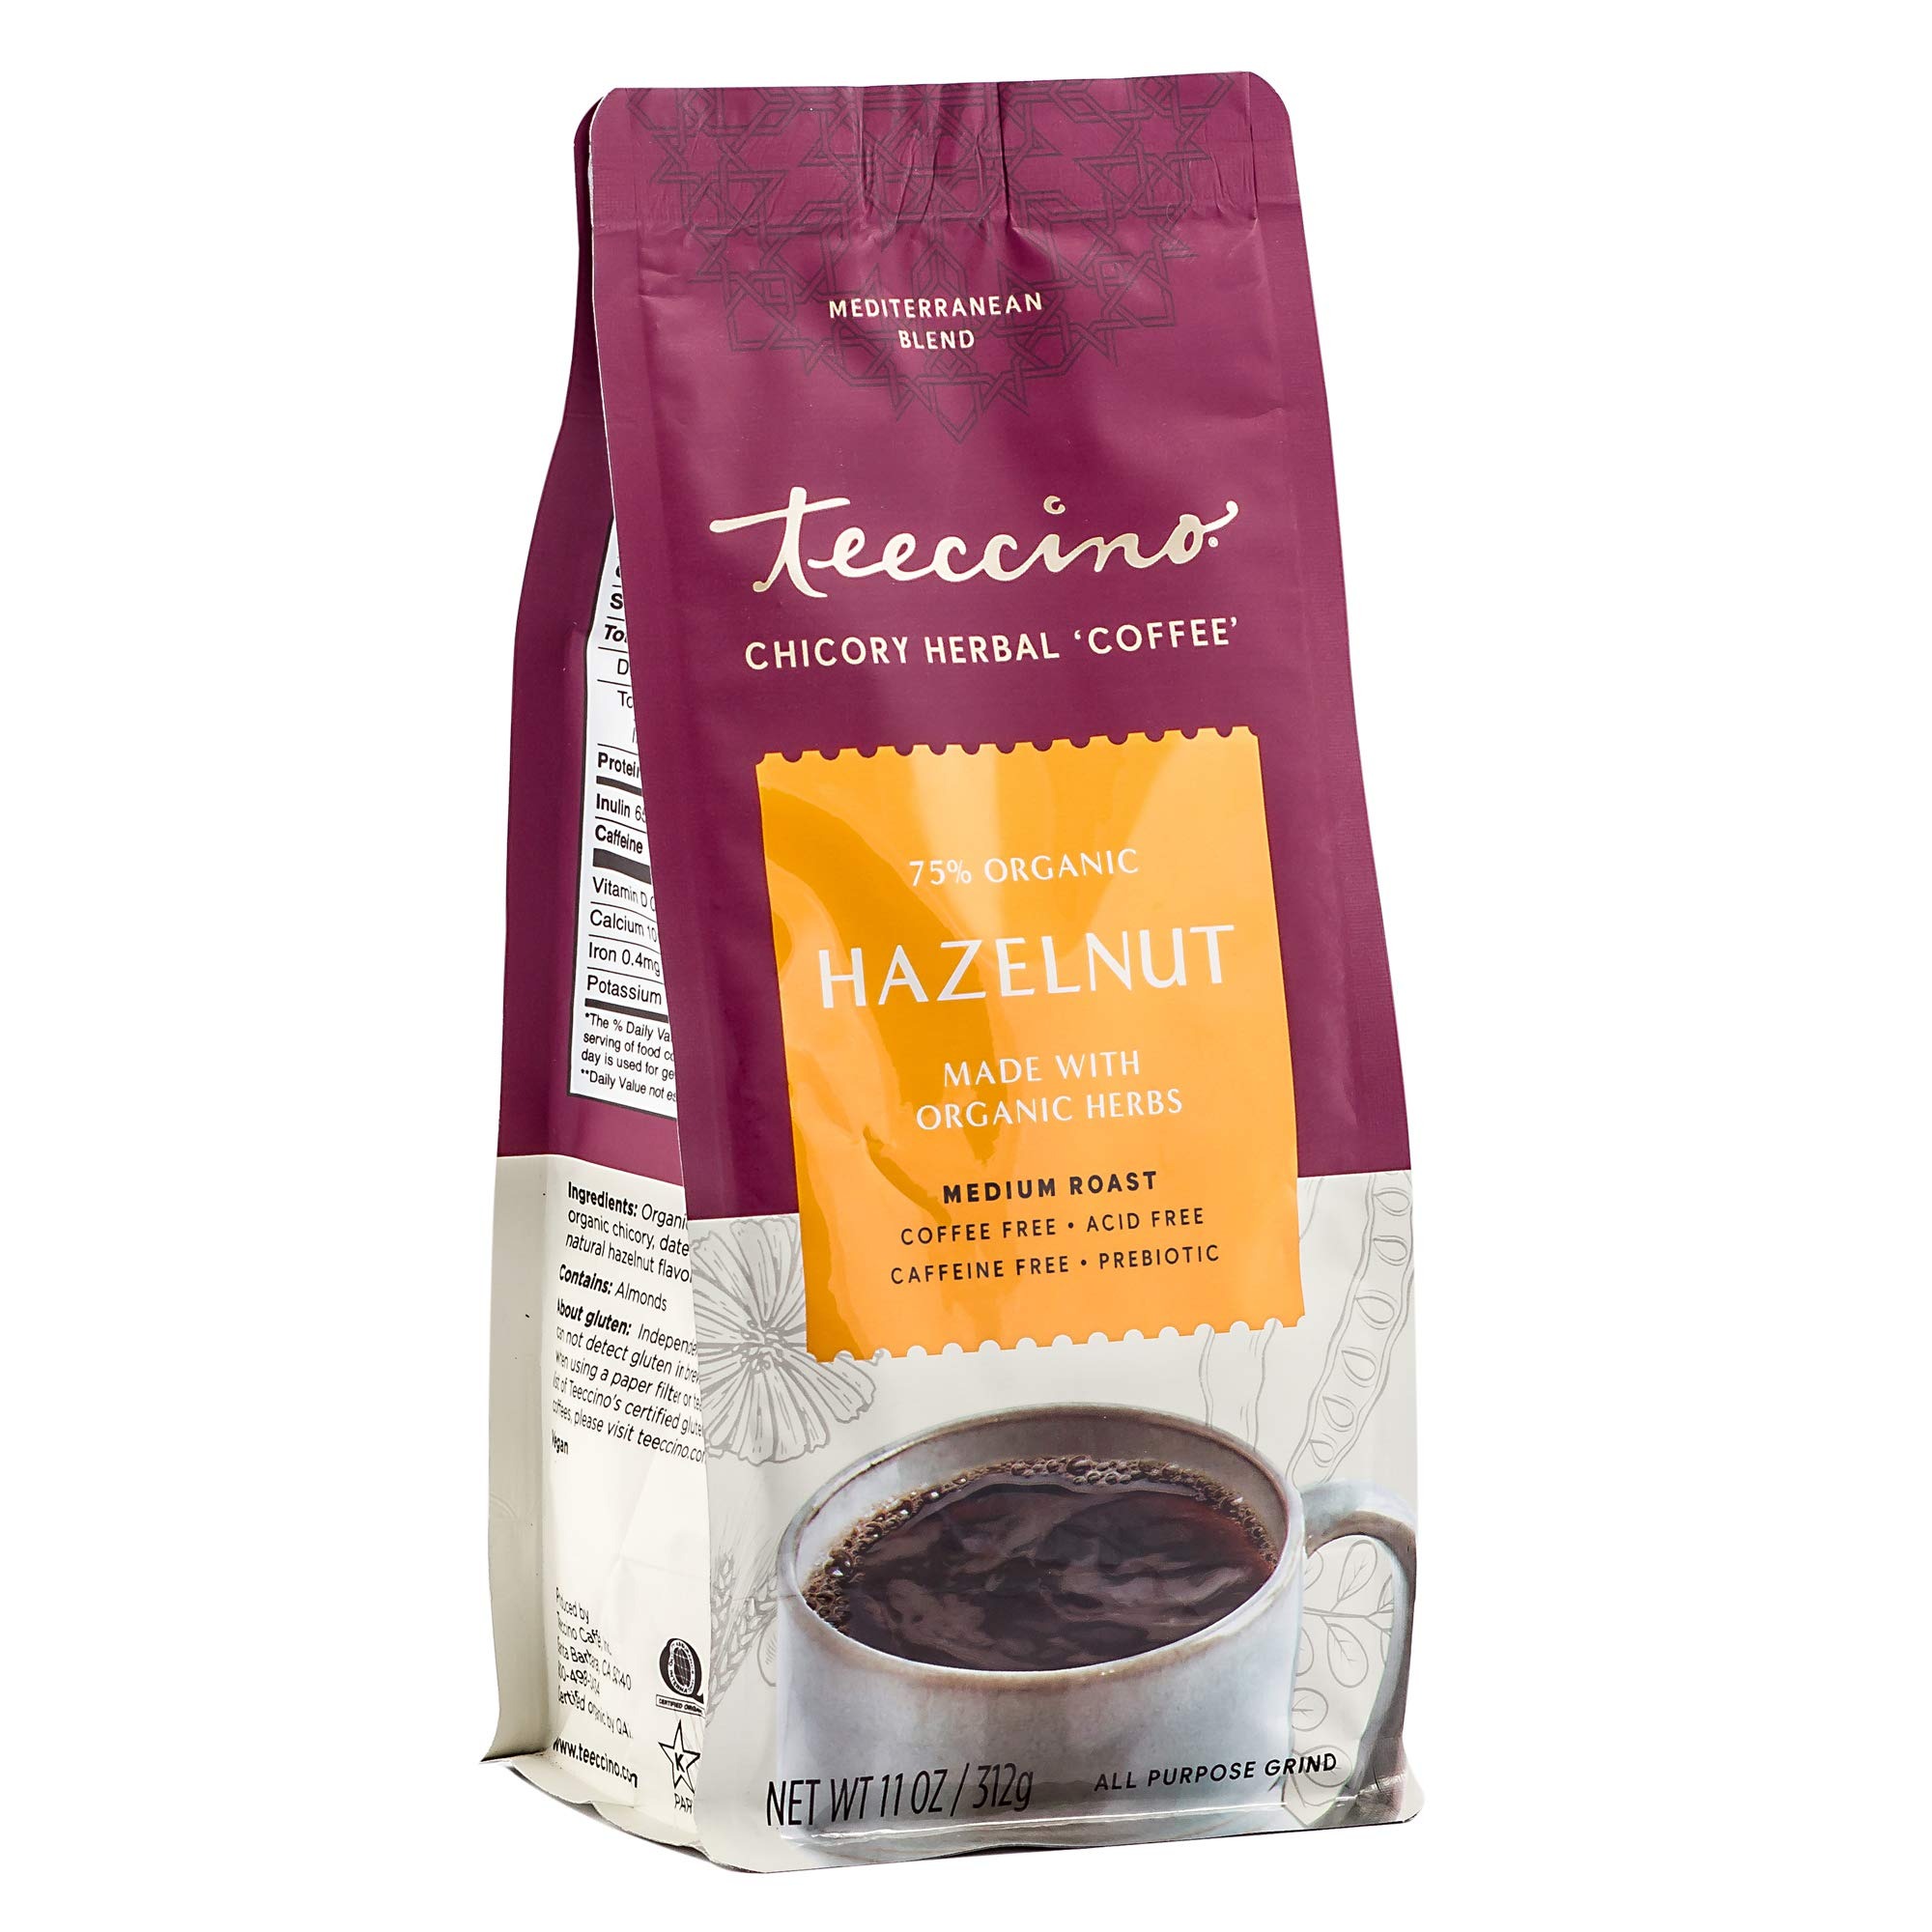
Item Name: Teeccino Chicory Coffee Alternative – Hazelnut – Ground Herbal Coffee That’s Prebiotic, Caffeine Free & Acid Free, Medium Roast, 11 Ounce
Bullet Point 1: HERBAL CHICORY COFFEE - Enjoy the richness of buttery hazelnuts and golden roasted almonds over roasted chicory, carob and barley. A hint of sweetness from dates and figs. Non-GMO, organic herbs. No artificial flavors, chemicals, MSG, or preservatives.
Bullet Point 2: BREW TEECCINO LIKE COFFEE - Our all-purpose grind brews in any kind of coffee maker. Perfect for a cappuccino or latte, delicious hot or iced. Quit coffee by blending with Teeccino & gradually weaning off over 2 weeks.
Bullet Point 3: NATURALLY CAFFEINE FREE - Experience an energy boost from nutrients, not stimulants. Perfect any time of day or night because it won’t interfere with sleep. Sugar-free Teeccino is a treat for the whole family.
Bullet Point 4: ACID FREE - Teeccino is naturally acid free, so it won’t disturb your digestion. Replace highly acidic decaf coffee - which still has caffeine - with our 100% naturally caffeine-free coffee alternative.
Bullet Point 5: PREBIOTICS FOR GUT HEALTH - Inulin from chicory root is a prebiotic soluble fiber that nourishes probiotics. Each cup supports good digestion with 650mg of inulin.
Product Description: Enjoy Teeccino’s deliciously rich, deep-roasted flavor that delivers all the satisfaction without the caffeine and acidity of coffee. The secret? French chicory, the roasted root often added to coffee, blended with barley, Italy’s favorite caffeine-free roasted brew, and Spanish carob, famed for its chocolatey flavor. Enriched with California’s almonds, dates, and figs, a cup of Teeccino brims with many health benefits. Medium Roast Caffeine free Acid Free Natural energy boost from nutrients, not stimulants Heart healthy potassium & soluble fiber Prebiotic Made in the USA
Value: 11.0
Unit: Ounce

Price: 12.99